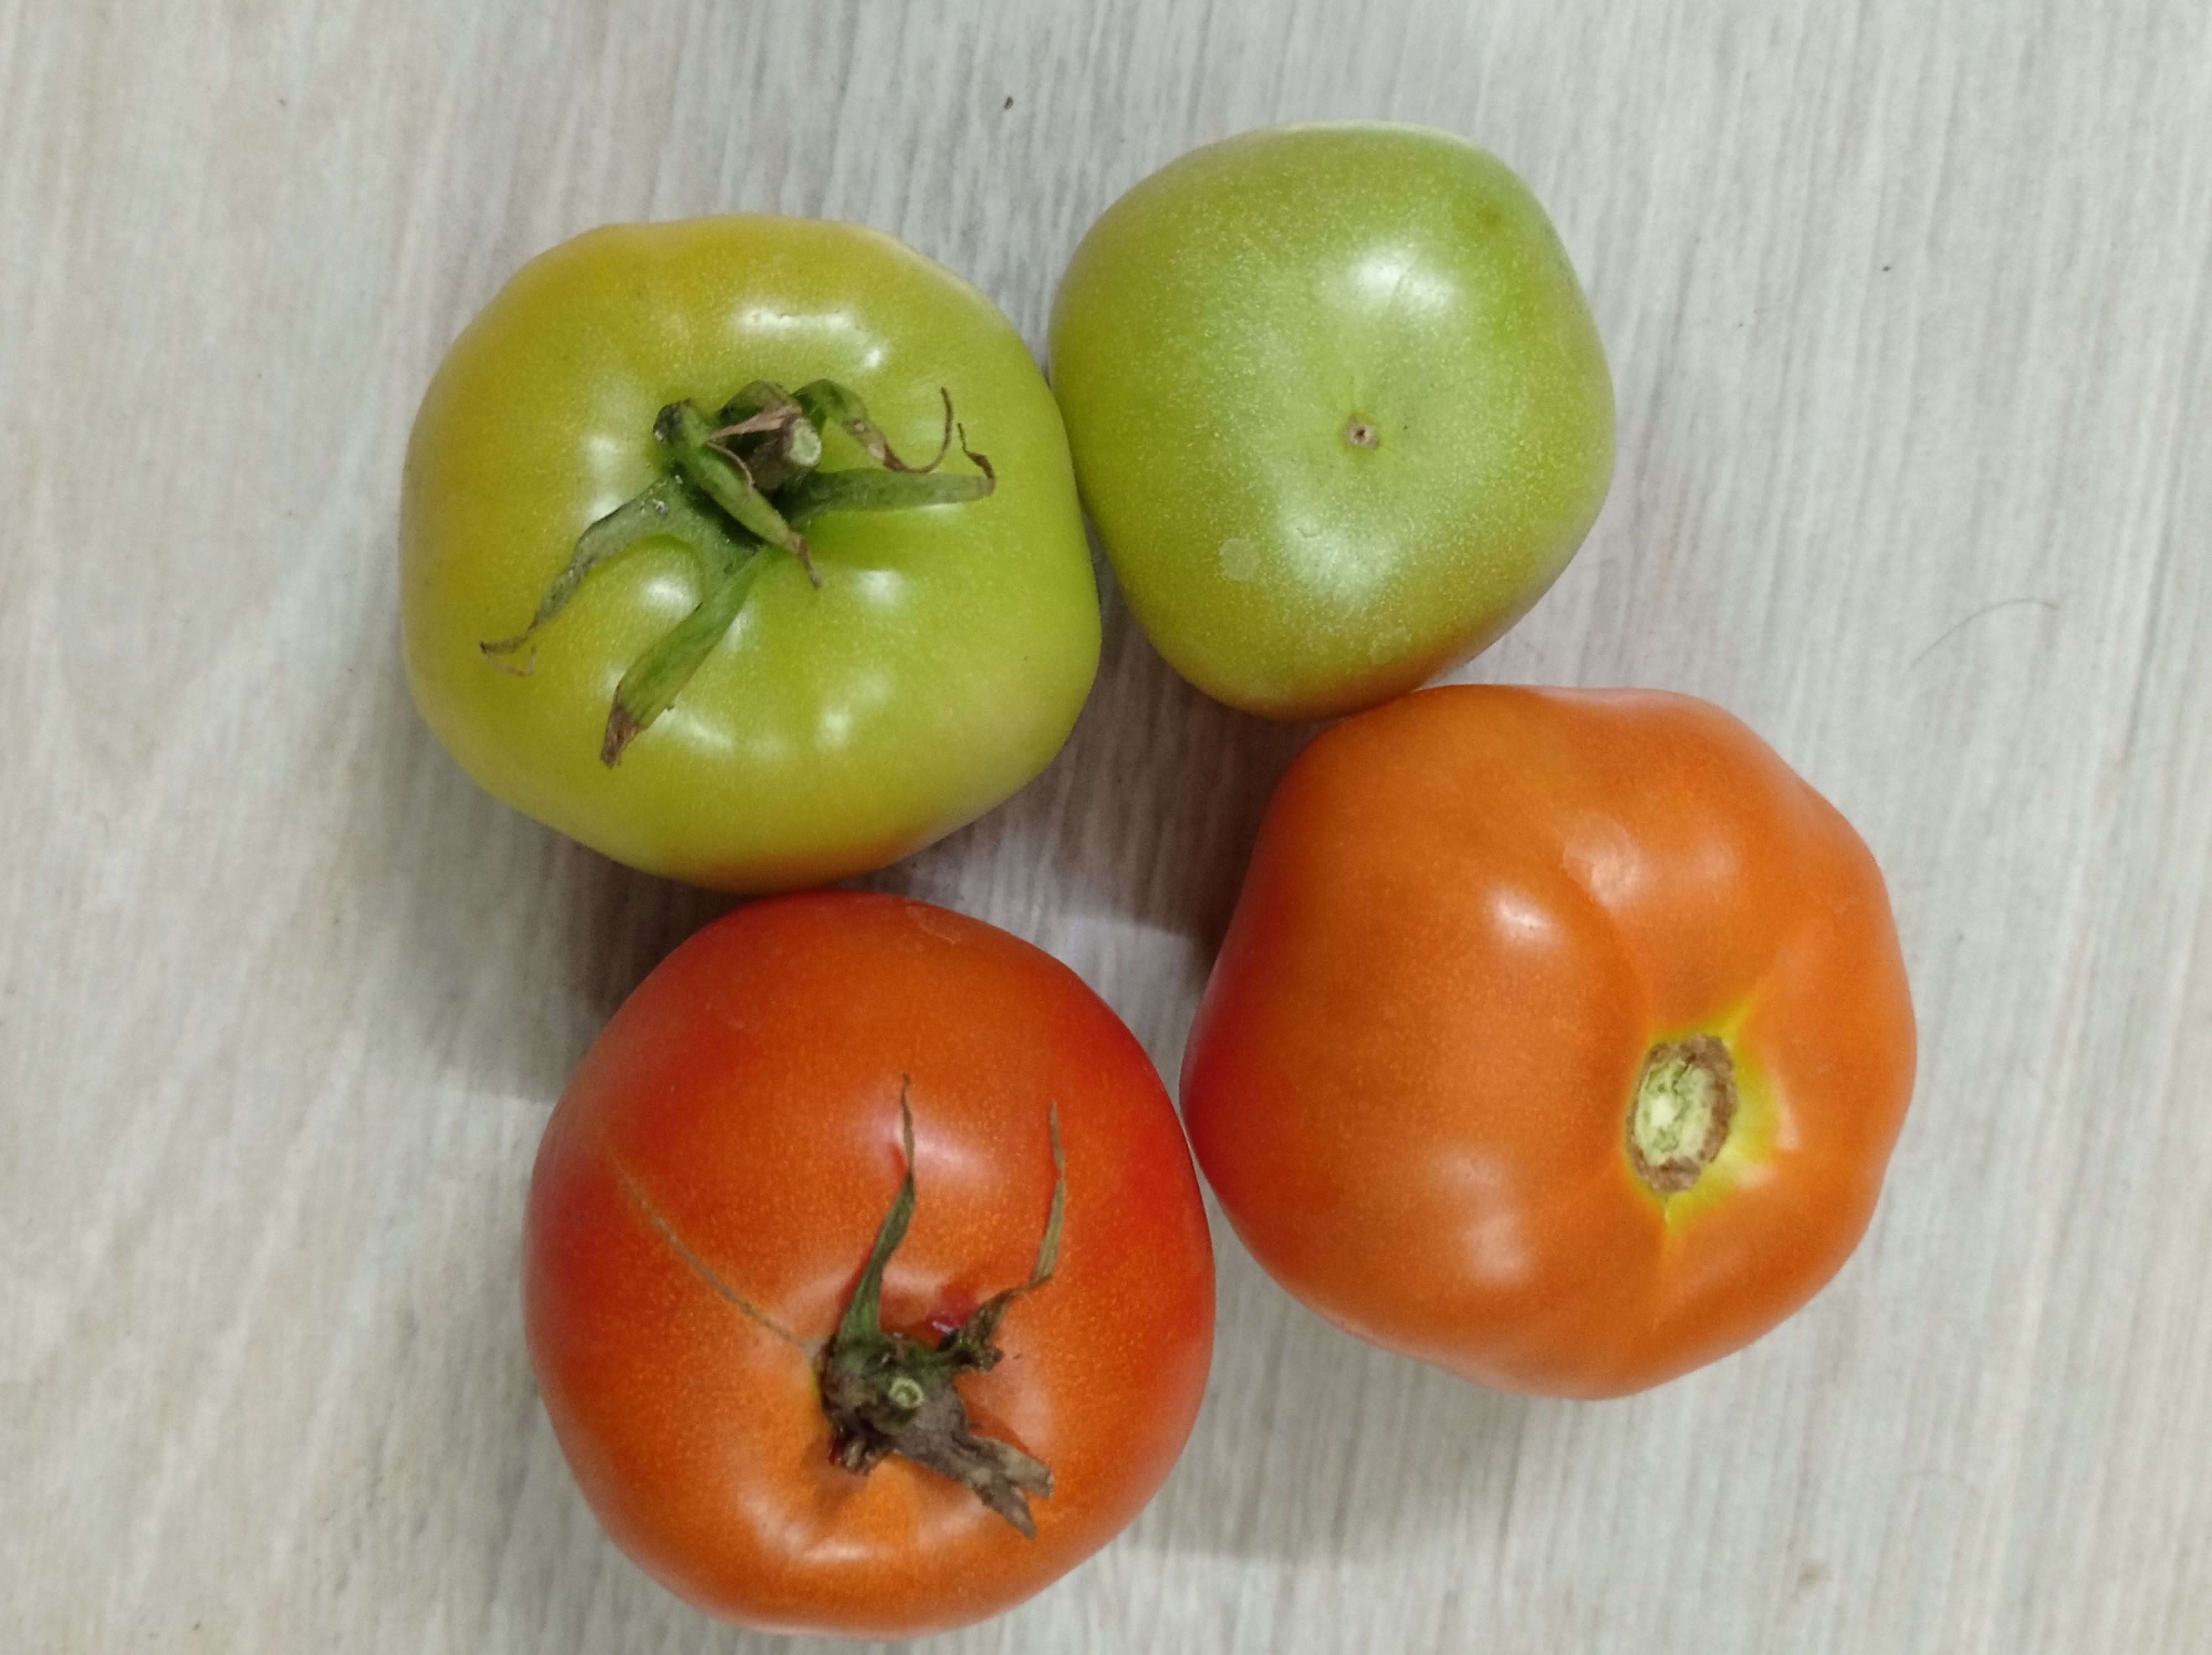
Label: Fresh